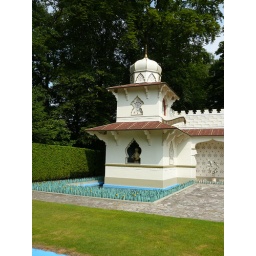
The fakir plays the flute and magically the yellow tulips in front of the tower begin to grow.